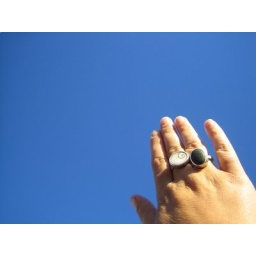
The other day the sky was so clear and blue I wanted to swim in it.